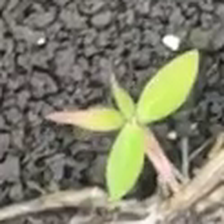
Weed species: Moti_dudhi(Euphorbia_geneculata_L)